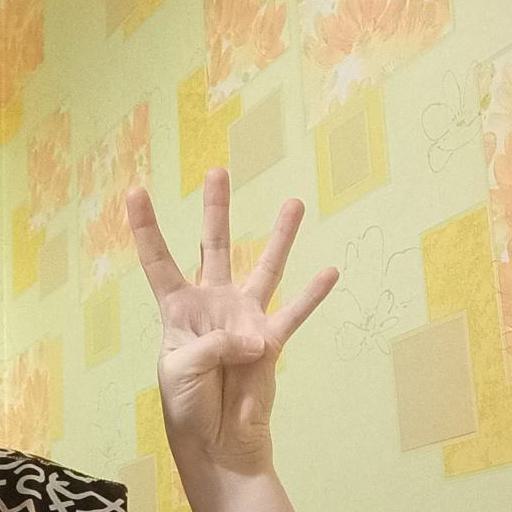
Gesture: four